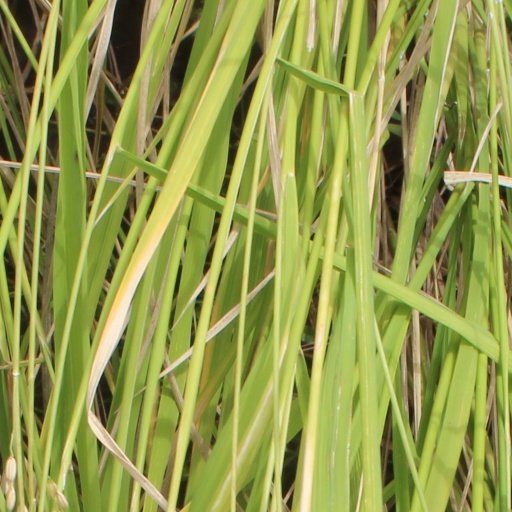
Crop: rice